Describe the emotion expressed in this image:  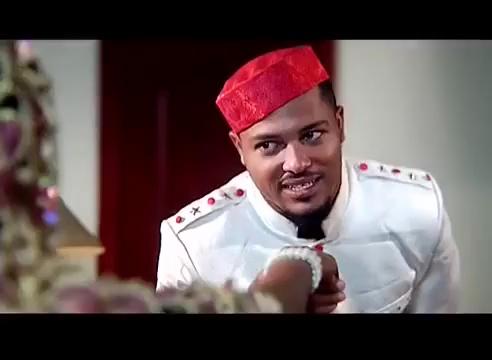
This person displays Fear, valence and arousal with moderate intensity.